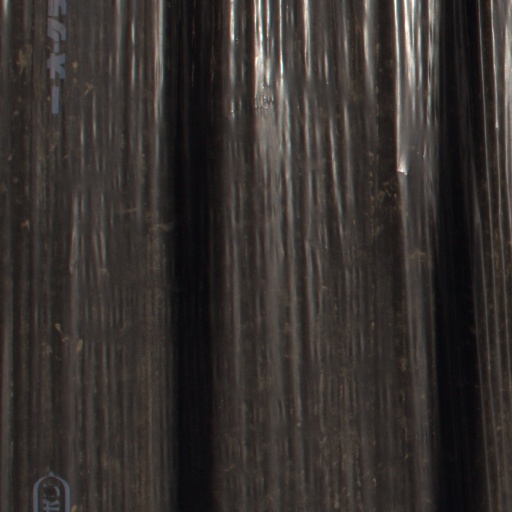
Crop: Jerusalem artichoke